Fencing Ireland

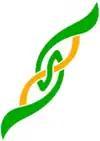
Emblem used on Irish national fencing uniform

Fencing Ireland – formerly the Irish Fencing Federation (IFF) – is the governing body for the sport of fencing in Ireland. It was formally established in 1933, although the sport of fencing has been practised in Ireland since the beginning of the 1900s. The Federation is recognised by Sport Ireland and the Olympic Council of Ireland, and it is also affiliated to the Federation Internationale d'Escrime and European Fencing Confederation.